Kid Gloves (video game)

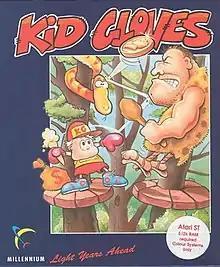

Kid Gloves is a 1990 computer game for the Amiga and Atari ST published by Millennium Interactive. A flick-screen platform game, Kid Gloves involves the player progressing through a series of themed single-screen stages. The game was cover-mounted on the second issue of Amiga Power magazine in 1991.